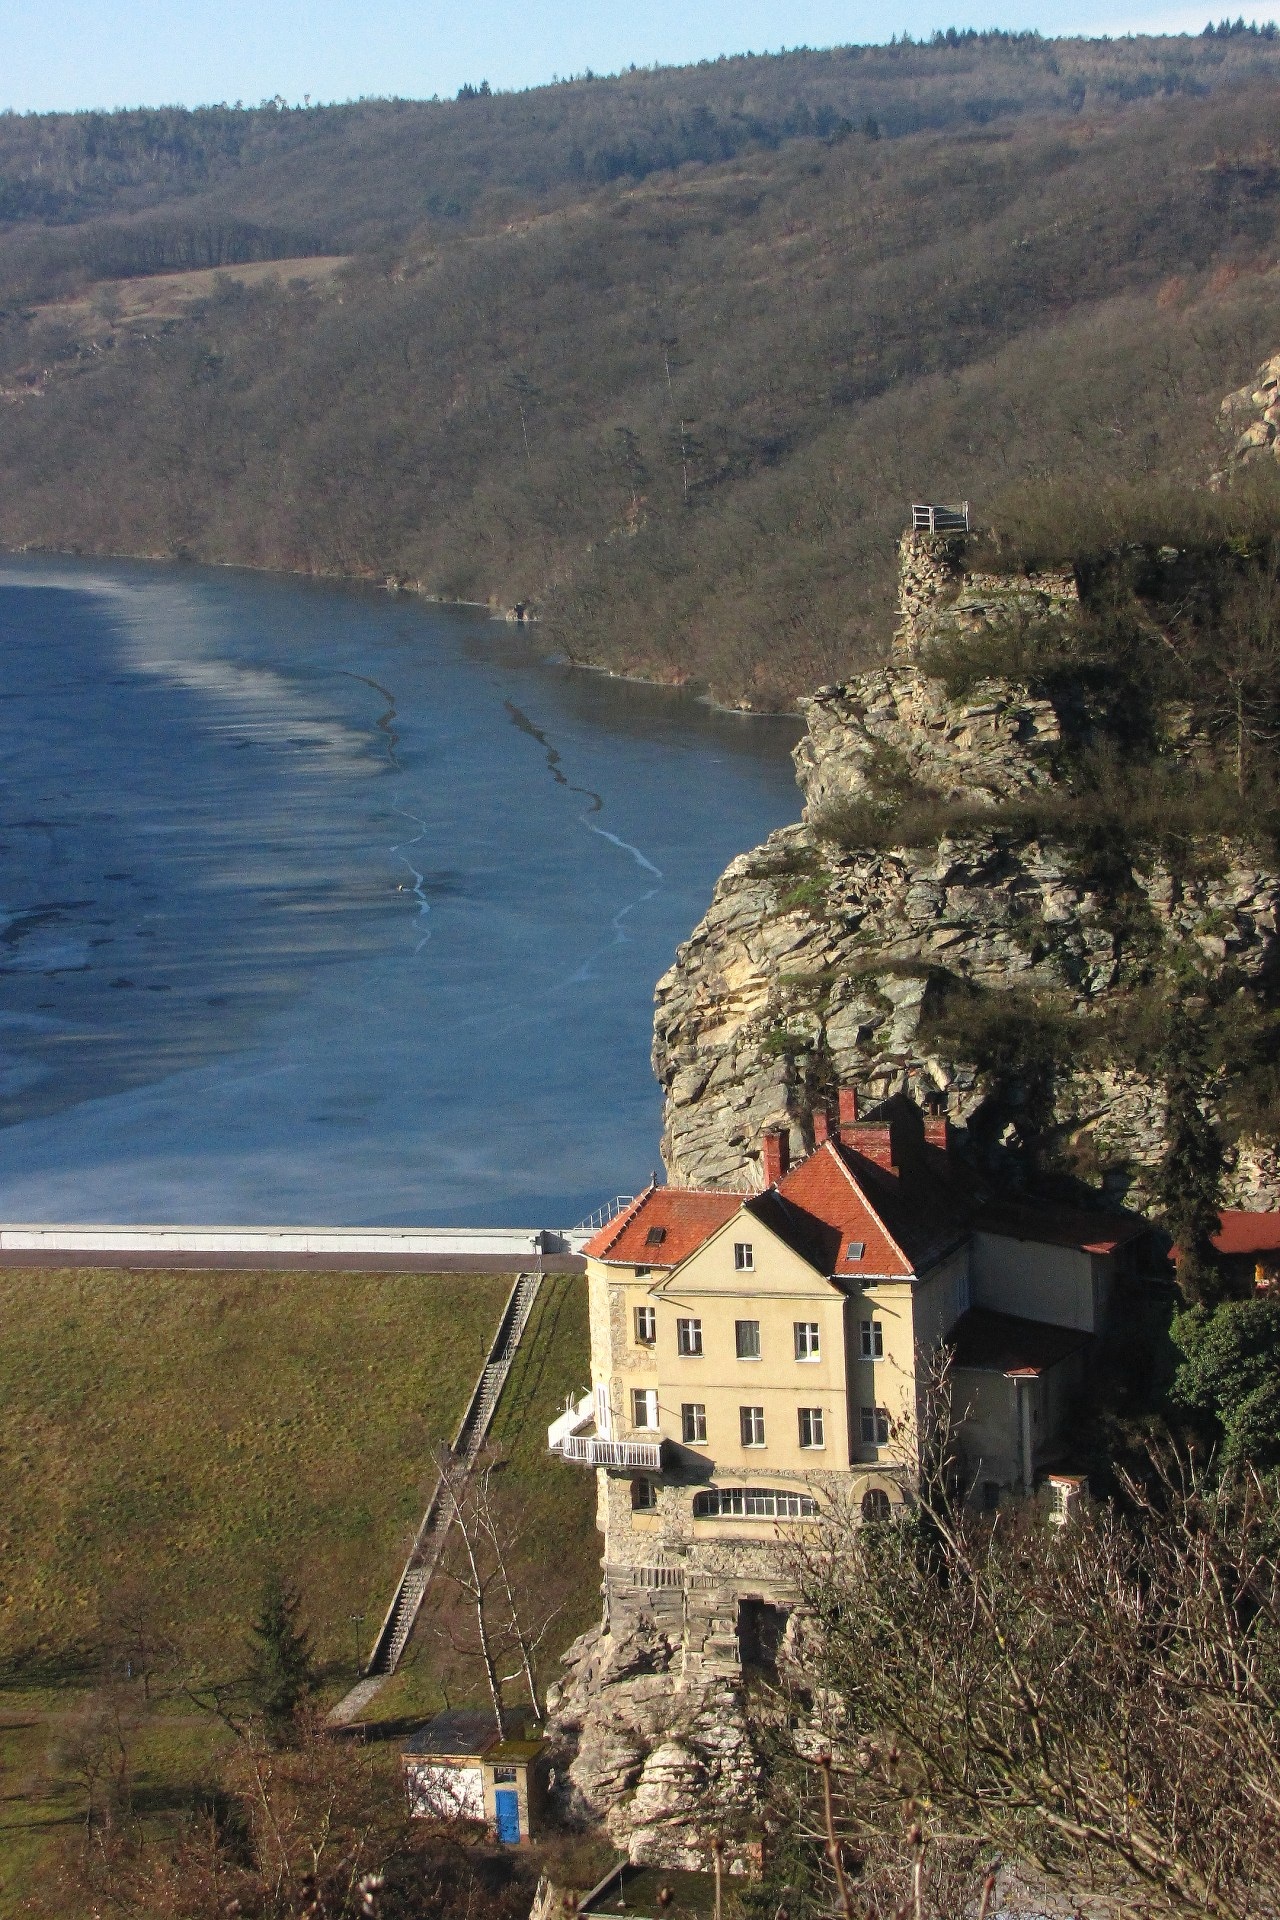
sea, coast, mountain, lake, mountain range, village, cliff, tower, reservoir, loch, rural area, rock villa, kramer's villa, znojmo dam